Hippolyte Ballue

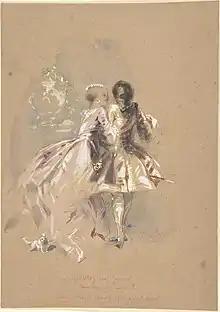
"Young Couple Seen From Behind" by Hippolyte Ballue

Born in Paris, he was a follower of Narcisse Virgilio Díaz. He exhibited at the Salon from 1842 to 1851. He painted in vibrant hues landscape from Paris, Algeria and Sicily. He also designed costumes for theater (especially Paul Legrand).